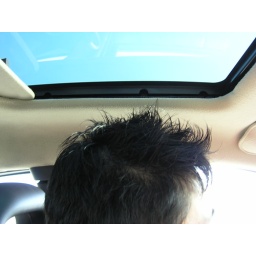
Wherein I arrive at SFO and take a picture of his hair in blue sky